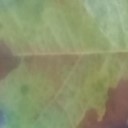
Label: Leaf_rust